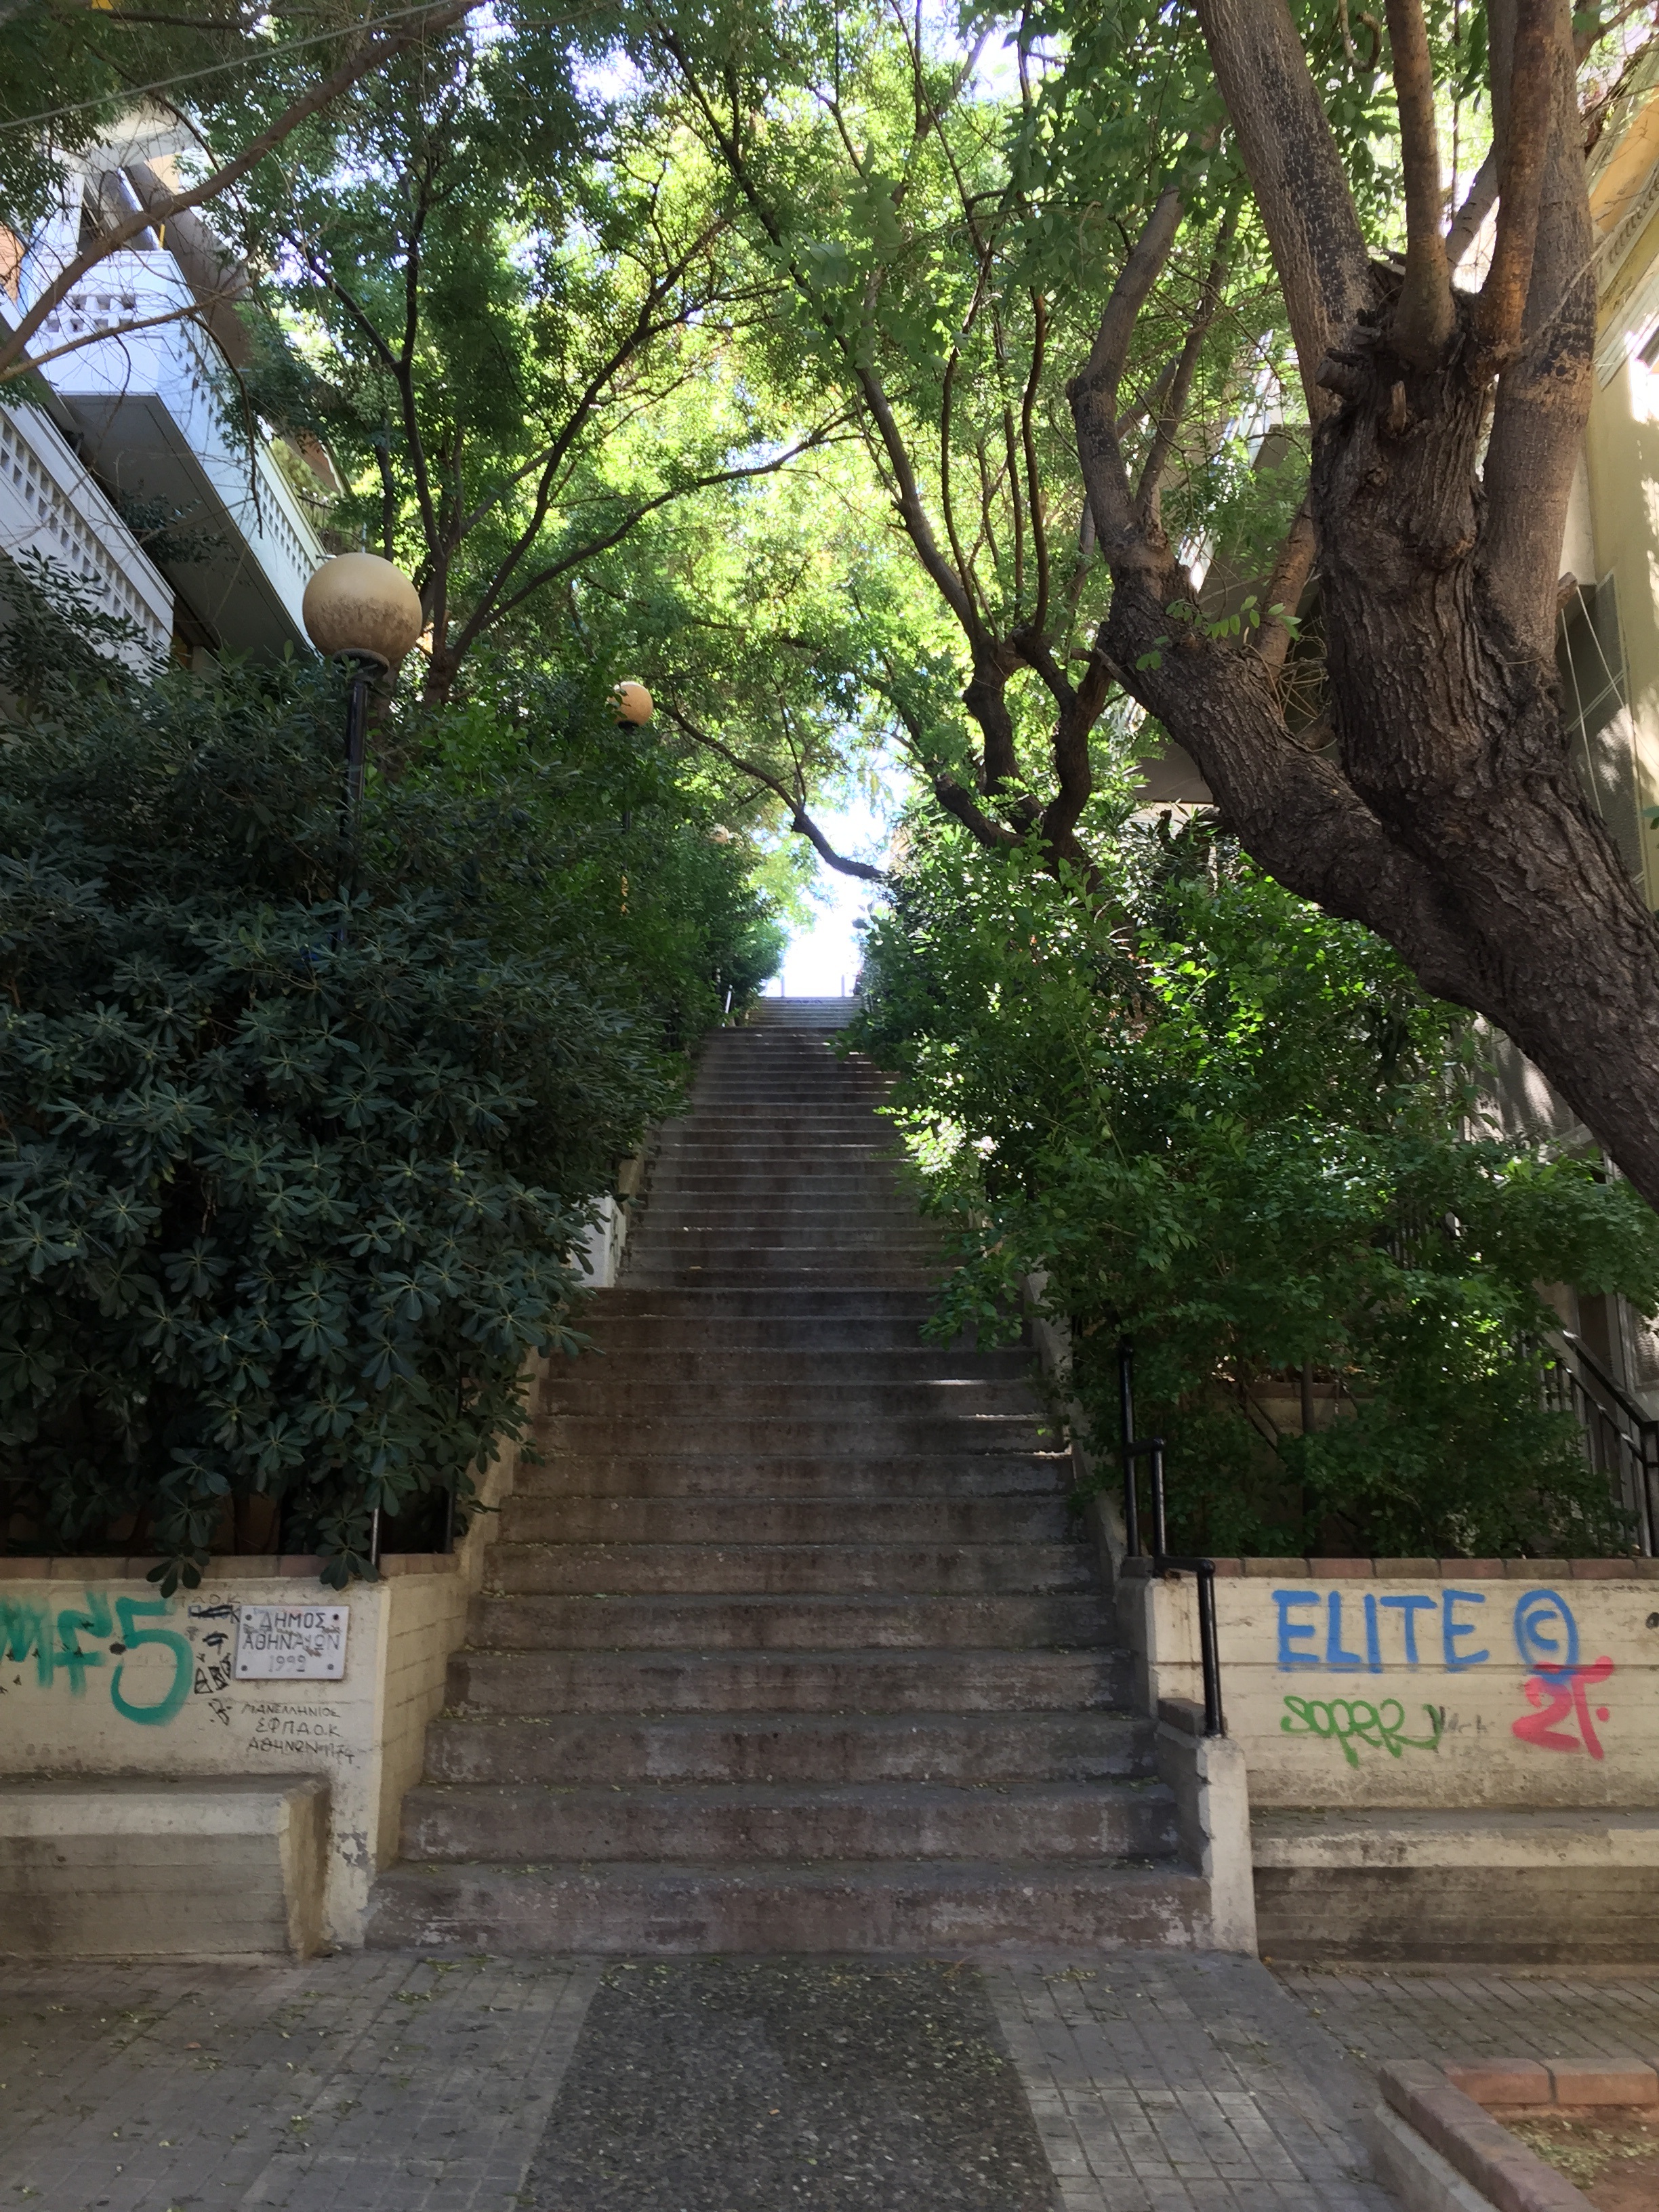
tree, monument, temple, shrine, memorial, garden